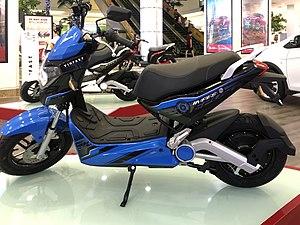
VinFast, de son nom complet VinFast Trading and Production Limited Liability Company, est un constructeur automobile vietnamien fondé en 2018 et basé à Hanoï. Il appartient au groupe de construction et d'immobilier Vingroup, dirigé par son fondateur Phạm Nhật Vượng.